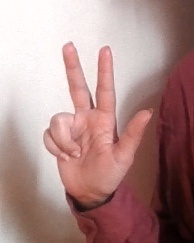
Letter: al